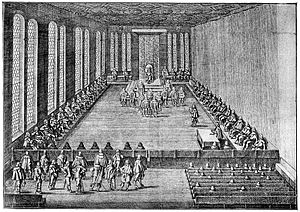
Rigsdagen (Det tysk-romerske Rige)
Rigsdagen i Regensburg i 1640
Rigsdagen i Det tysk-romerske Rige betegnede oprindeligt forsamlingen af stænderne, når de besluttede rigets anliggender.